The Pick Motor Company

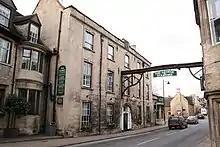
The George Hotel with its gallows sign over the road, Pick was in the building facing the hotel

A factory was built in Blackfriars Street in the centre of Stamford in 1903 but disagreements with investors led to its sale to a printing firm. A new works was established on High Street St Martin's Stamford. Built in one of Britain's most elegant Georgian streets it was a former coachmaker's shop vacated by Pick & Co in 1925.